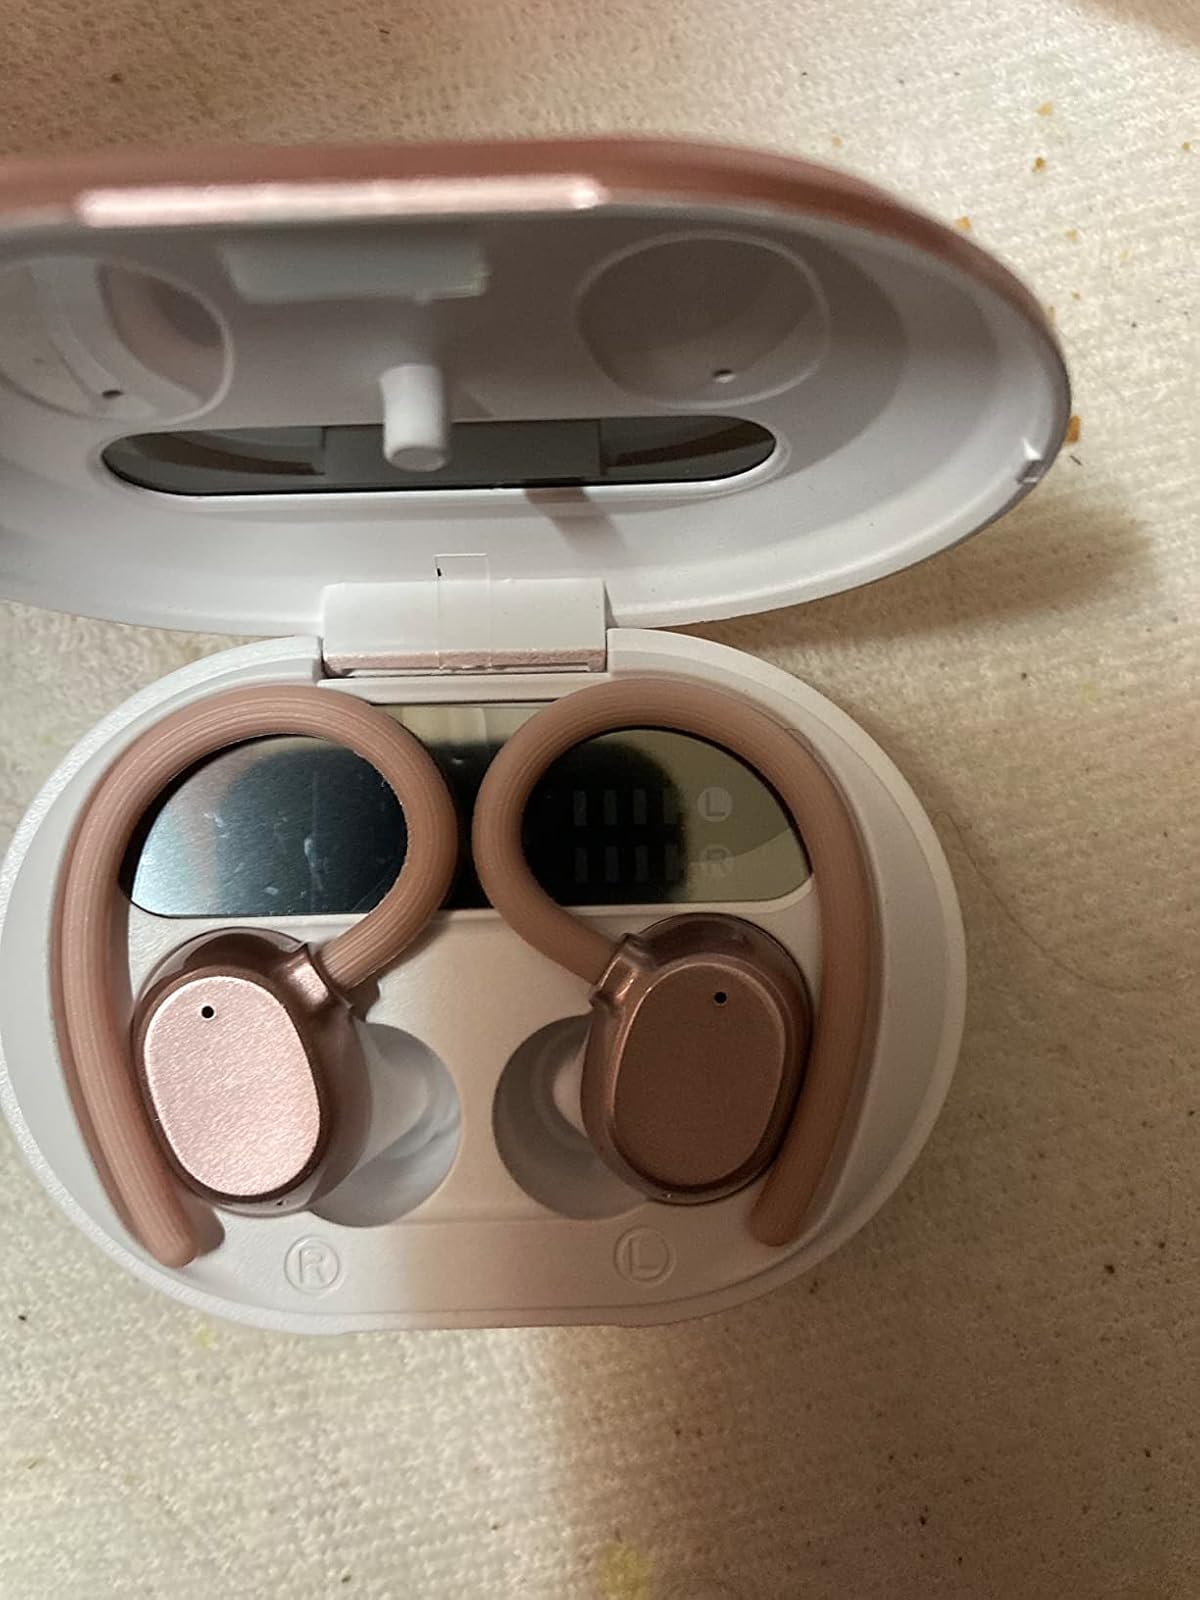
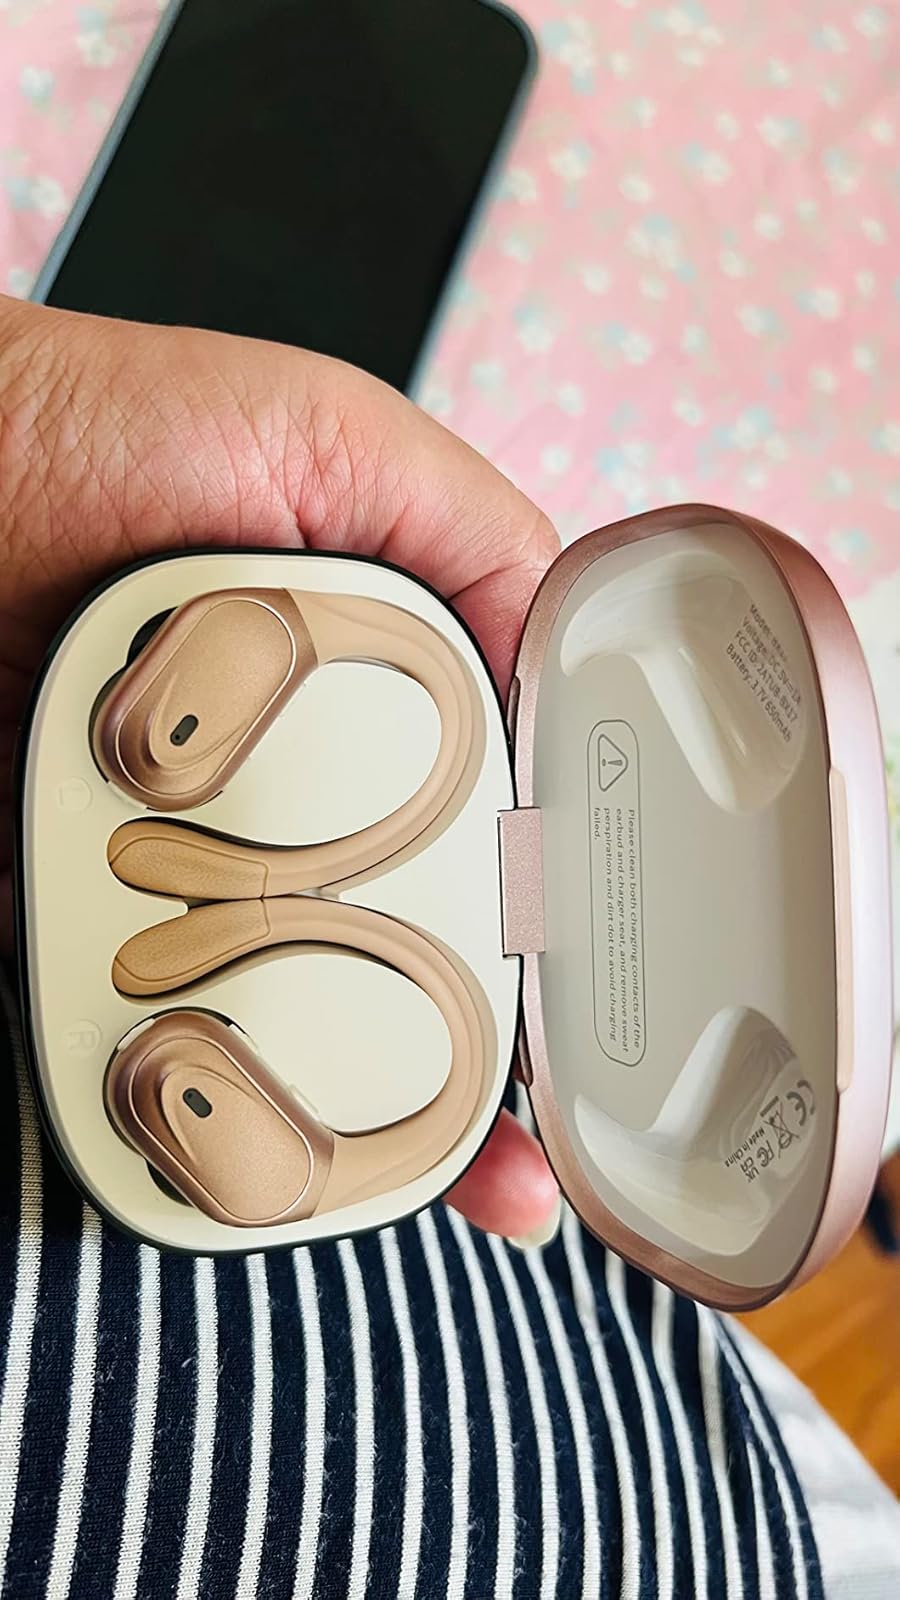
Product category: earbuds
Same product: no